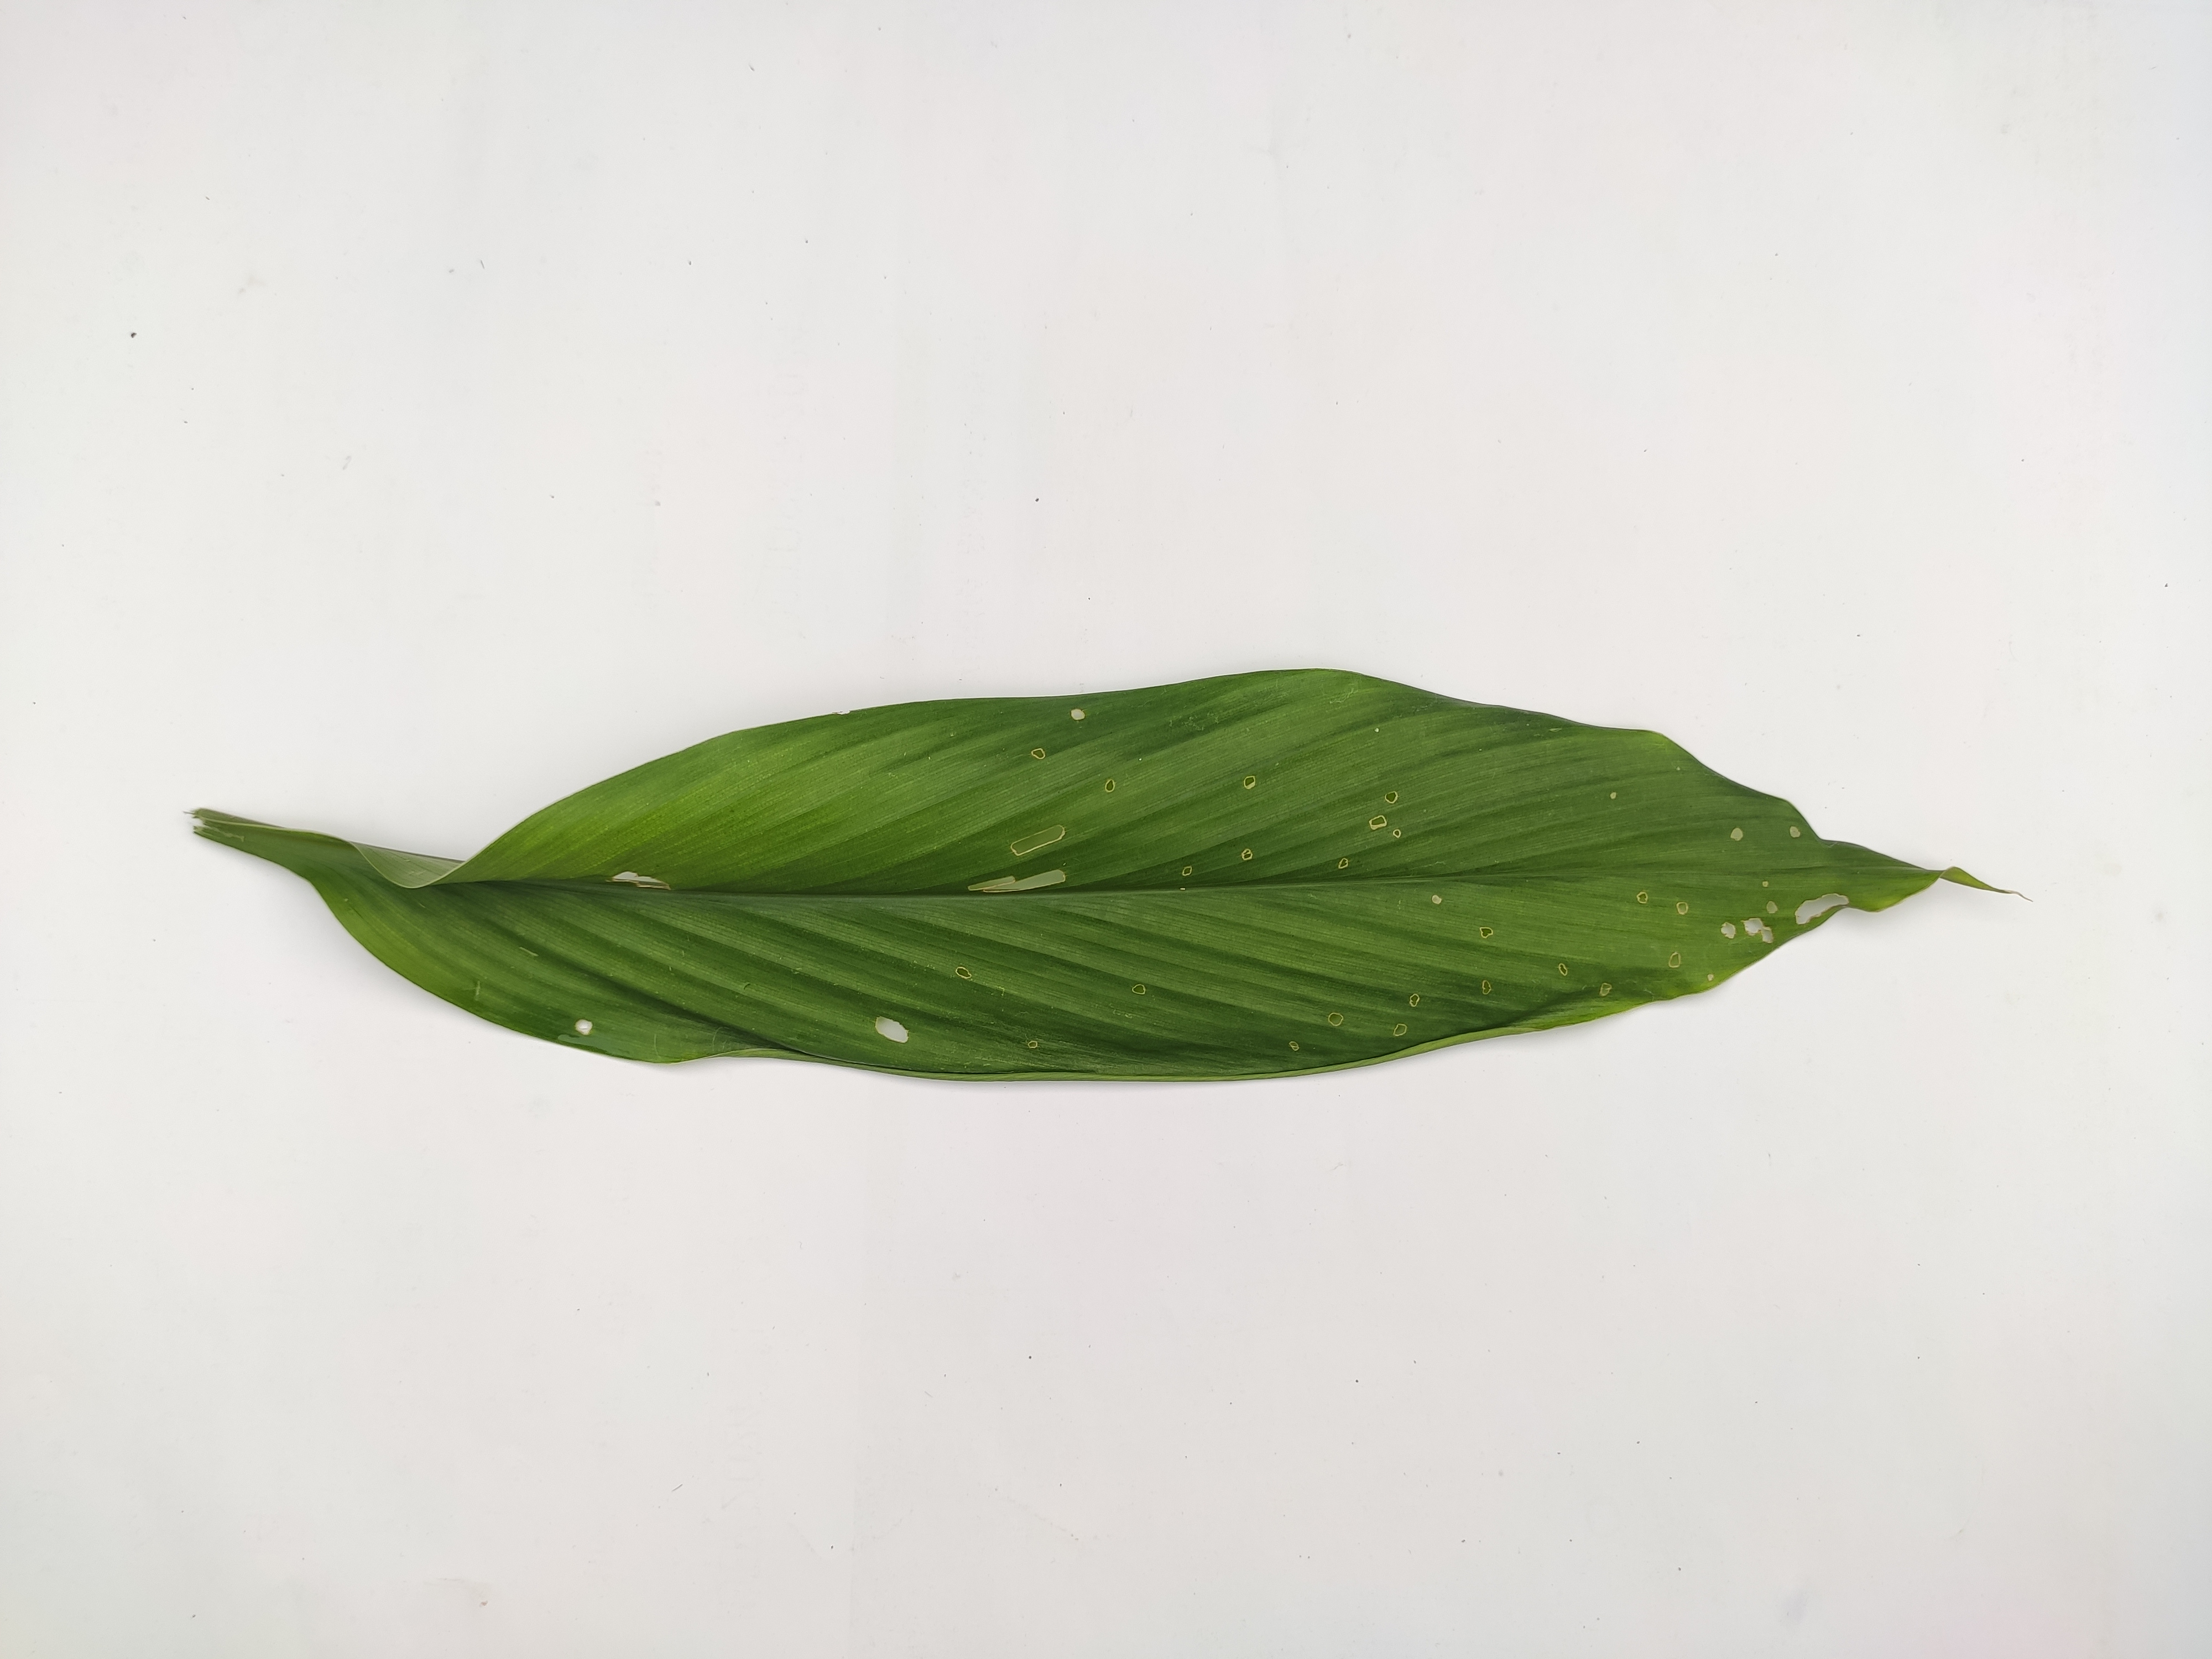
Label: Aphids_Disease